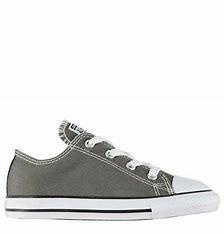
Brand: Converse
Model: Chuck Taylor All Star Ox